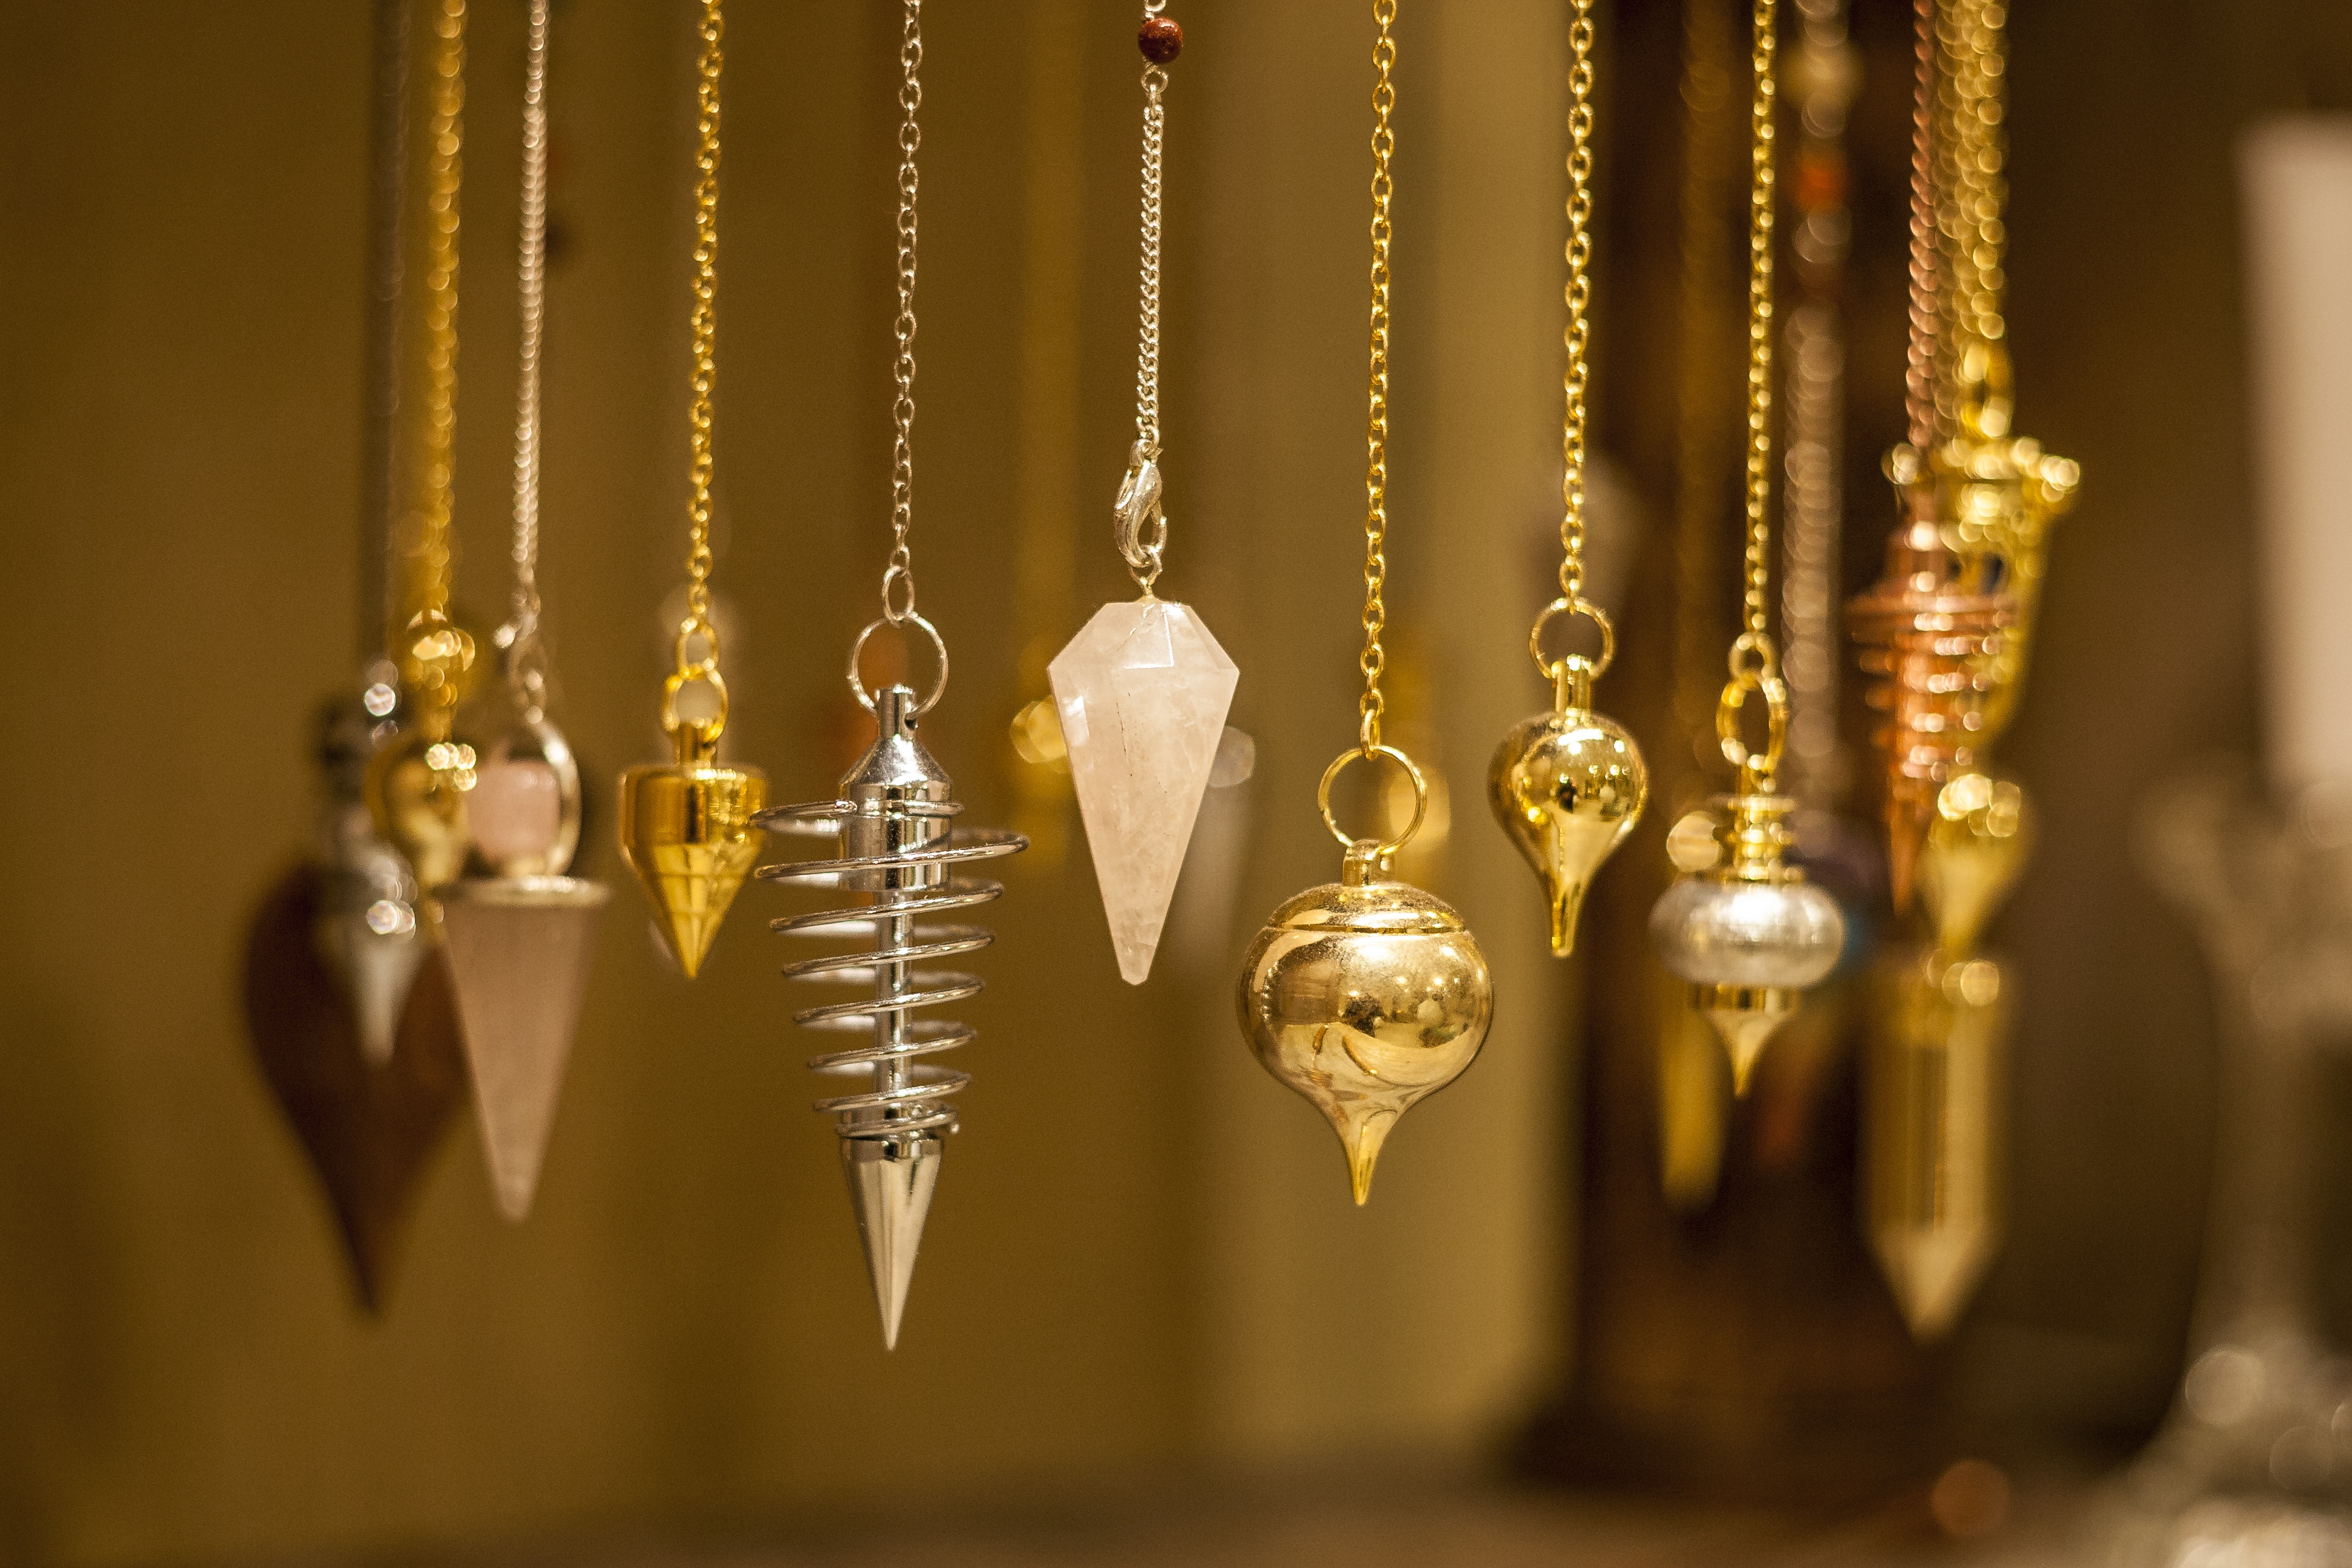
light, yellow, lighting, interior design, stones, gold, light fixture, chandelier, pendule, pendulous